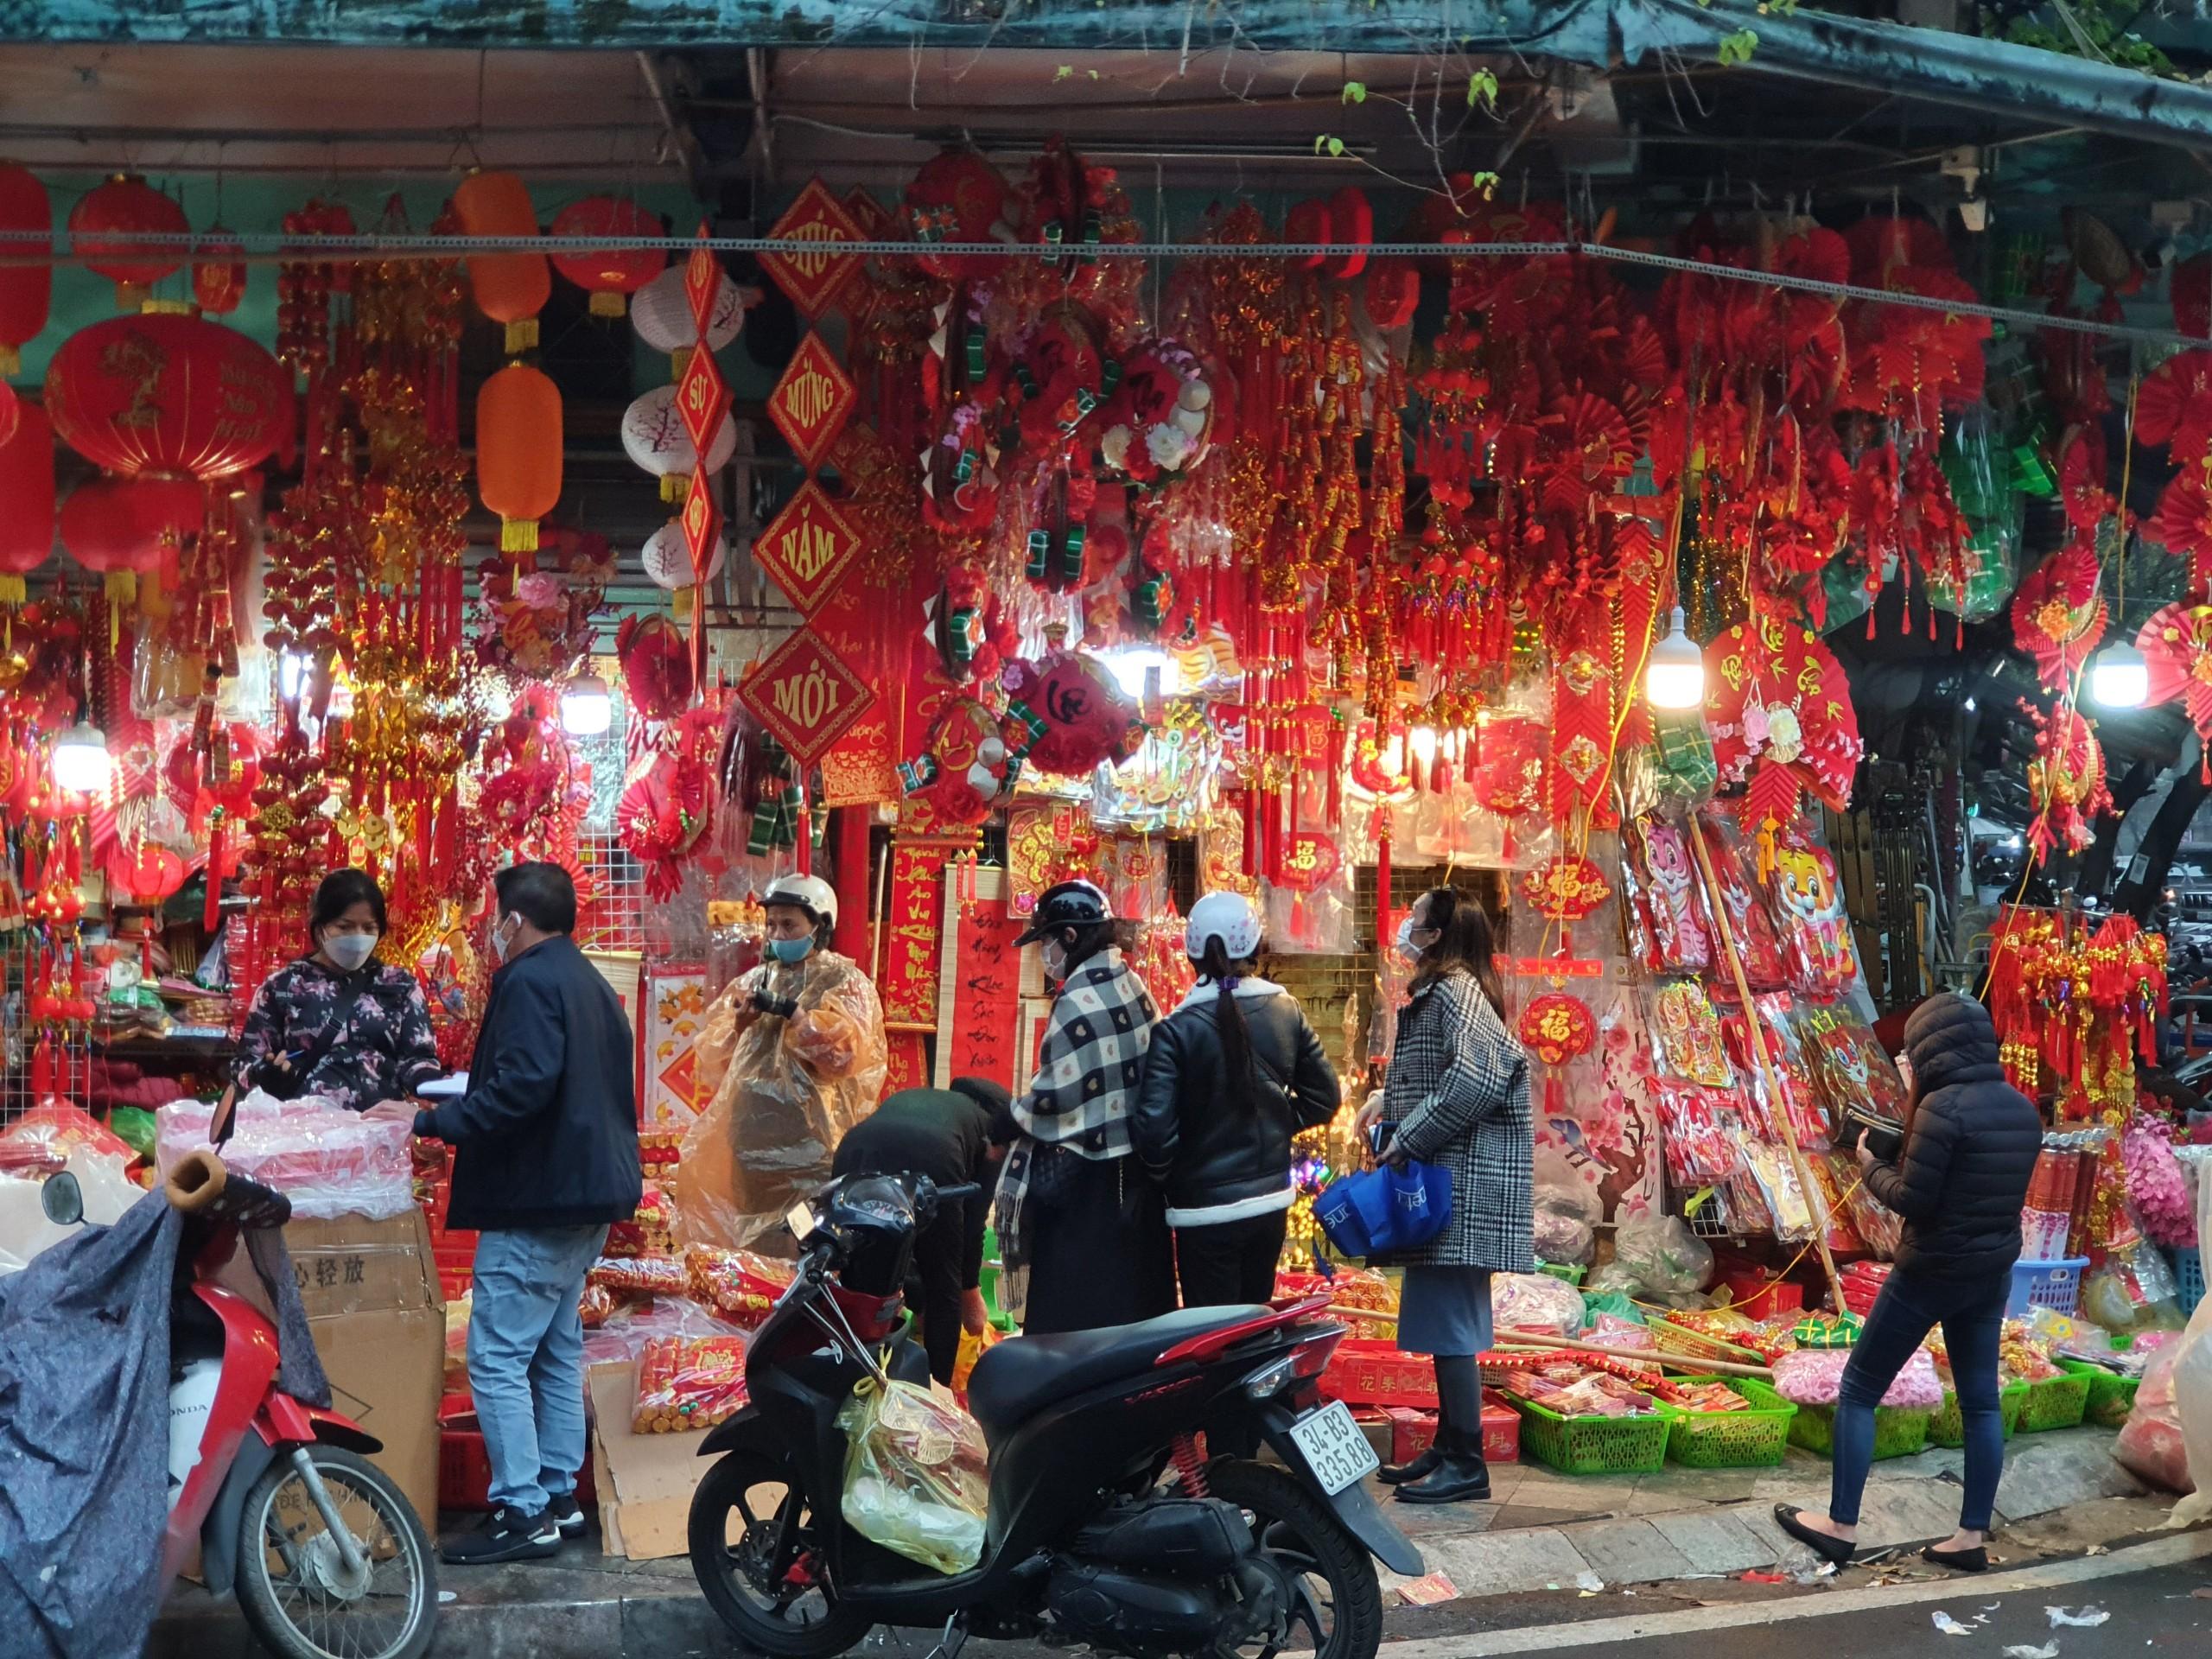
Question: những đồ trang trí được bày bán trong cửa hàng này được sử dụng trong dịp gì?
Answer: dịp tết nguyên đán